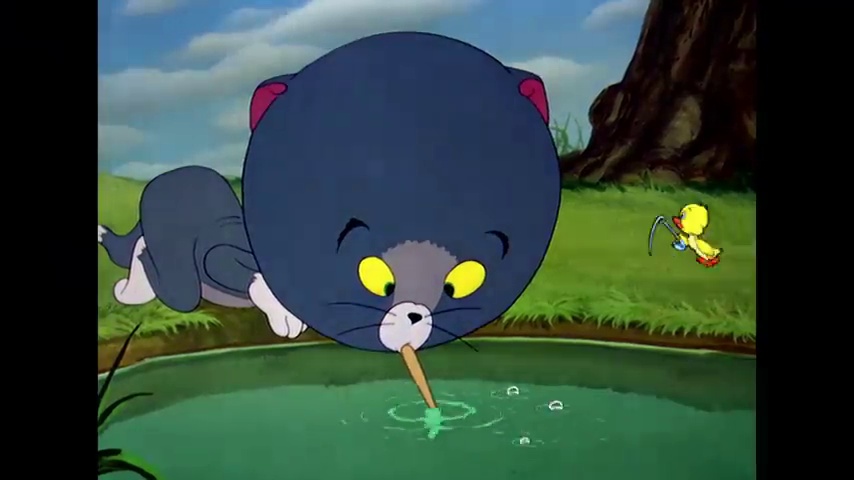
Portrait style: Cartoon Portrait